Nike, Inc.

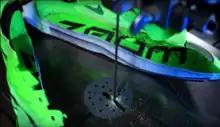
Nike Vaporfly cut in half to show the different layers that make up the base of the shoe. The dark grey line shows the carbon fiber plate.

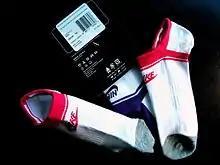
Nike Elite no-show socks with cushioned sole

Nike's first apparel products were track running shoes. Nike Air Max is a line of shoes first released by Nike, Inc. in 1987. Additional product lines were introduced later, such as Air Huarache, which debuted in 1992. The most recent additions to their line are the Nike 6.0, Nike NYX, and Nike SB shoes, designed for skateboarding. Nike has recently introduced cricket shoes called Air Zoom Yorker, designed to be 30% lighter than their competitors'. In 2008, Nike introduced the Air Jordan XX3, a high-performance basketball shoe designed with the environment in mind.